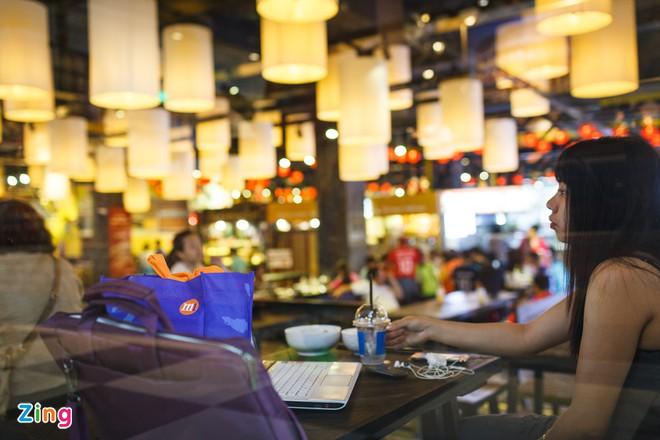
có một cô gái đang ngồi uống nước ở bên bàn